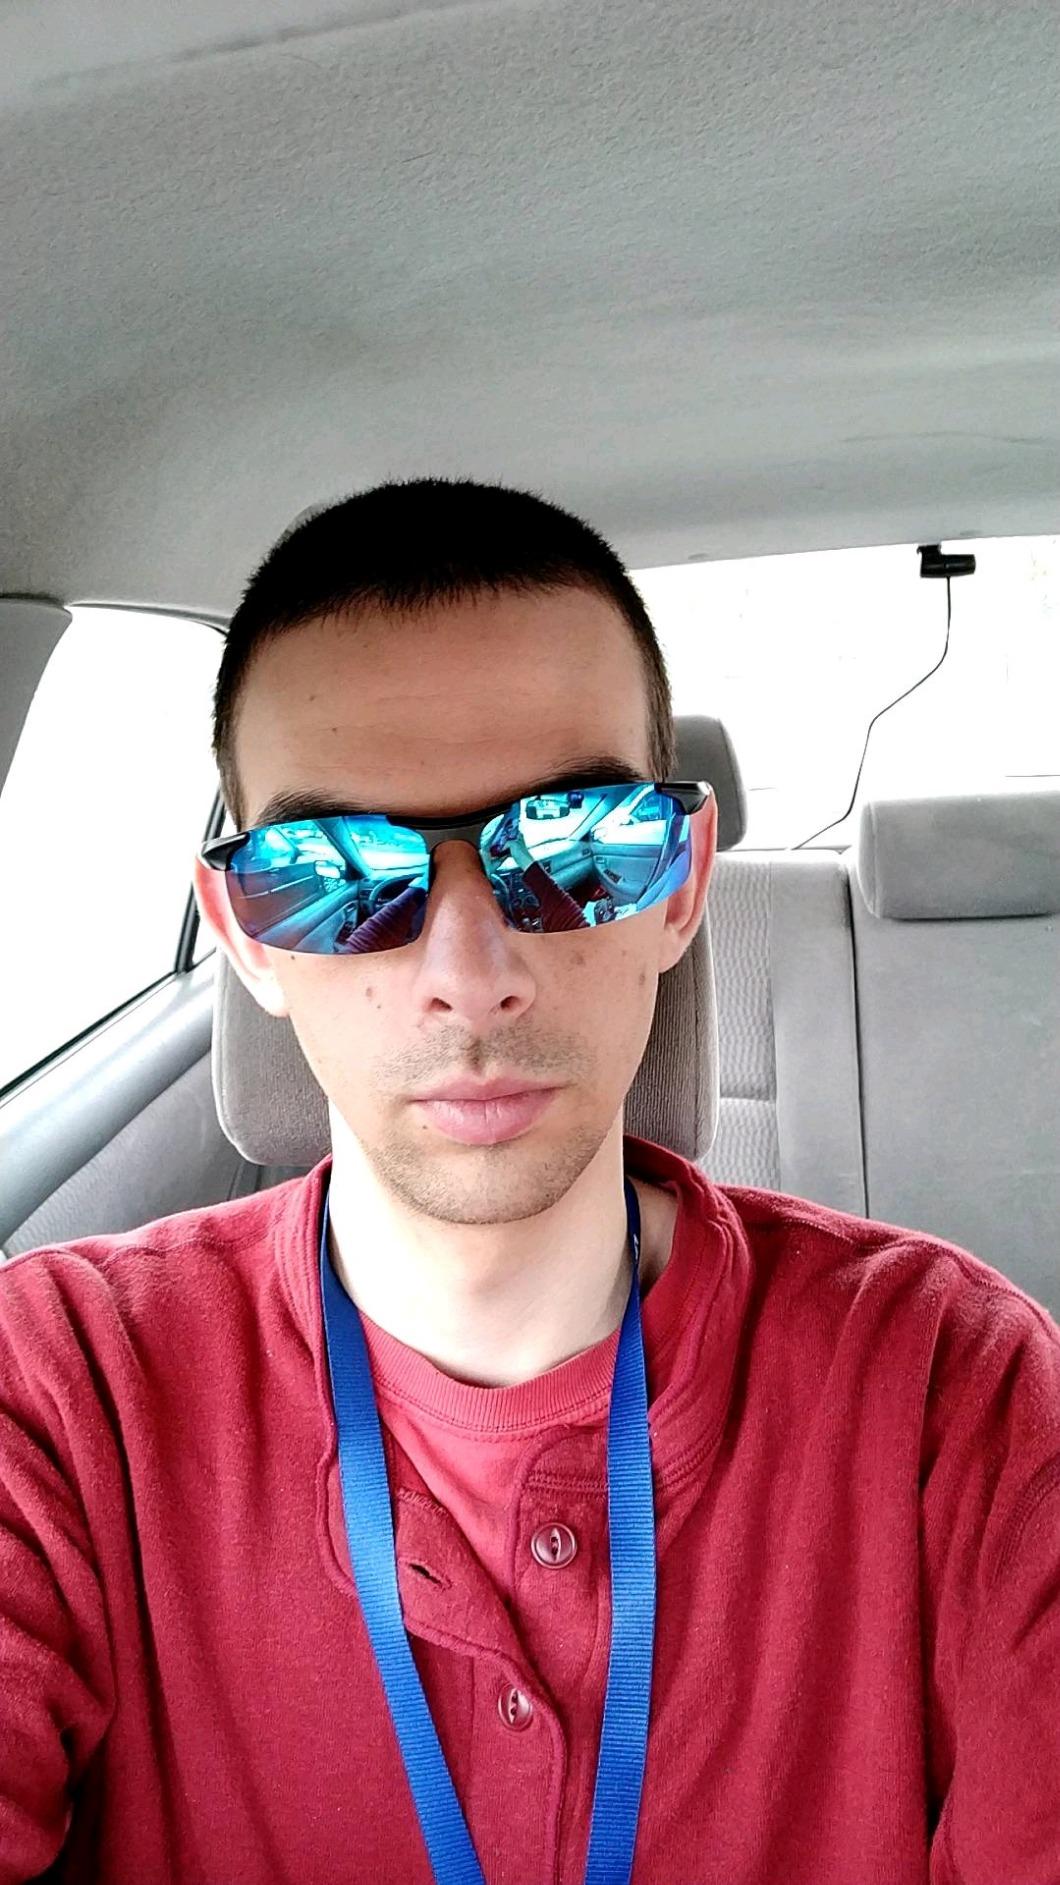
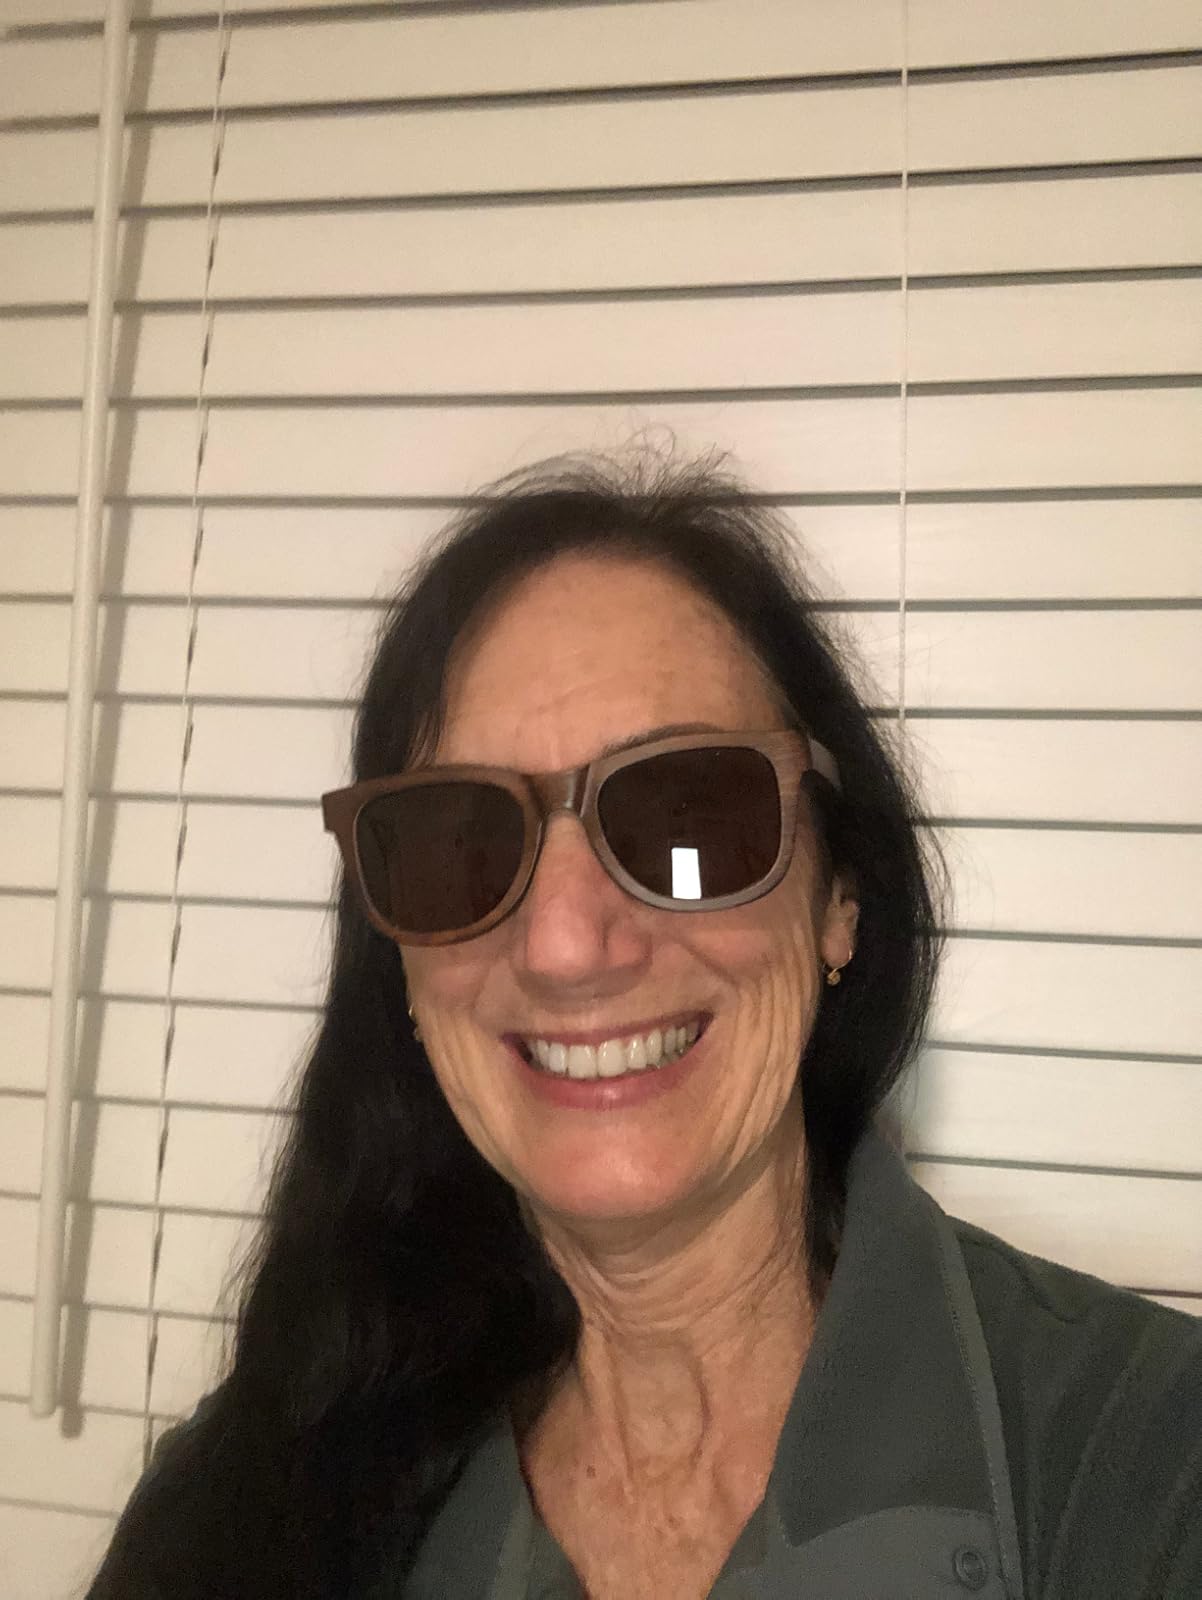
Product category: accessories_sunglasses
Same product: no